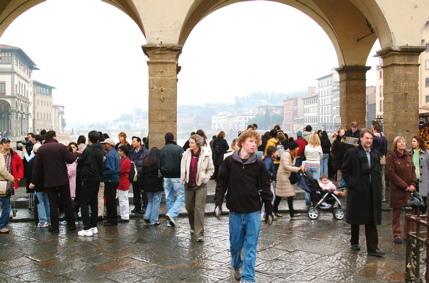
Weather: rain or strom